List of UK Albums Chart number ones of the 1980s

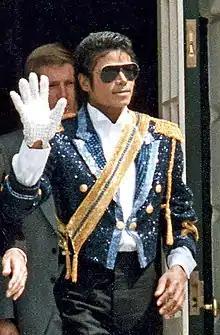
Colour photograph of Michael Jackson in 1984. He is wearing his trademark single white glove, and is waving.

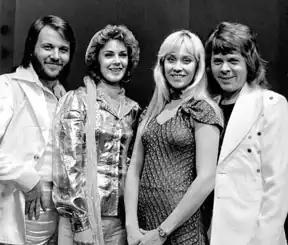

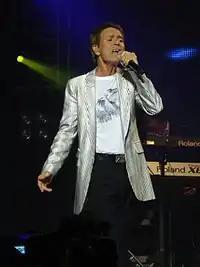
Cliff Richard's album "" was the 1988 Christmas number one.

In the UK, Christmas number one albums are those that are at the top of the UK Albums Chart on Christmas Day. Typically, this will refer to the album that was announced as number one on the Sunday before 25 December—when Christmas Day falls on a Sunday itself, the official number one is considered by the OCC to be the one announced on that day's chart. During the 1980s, the following albums were Christmas number ones.